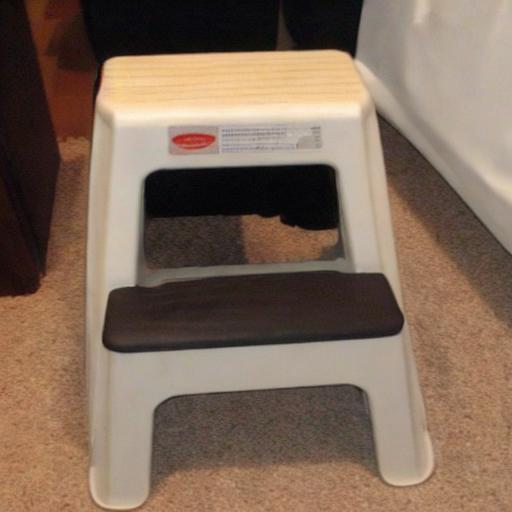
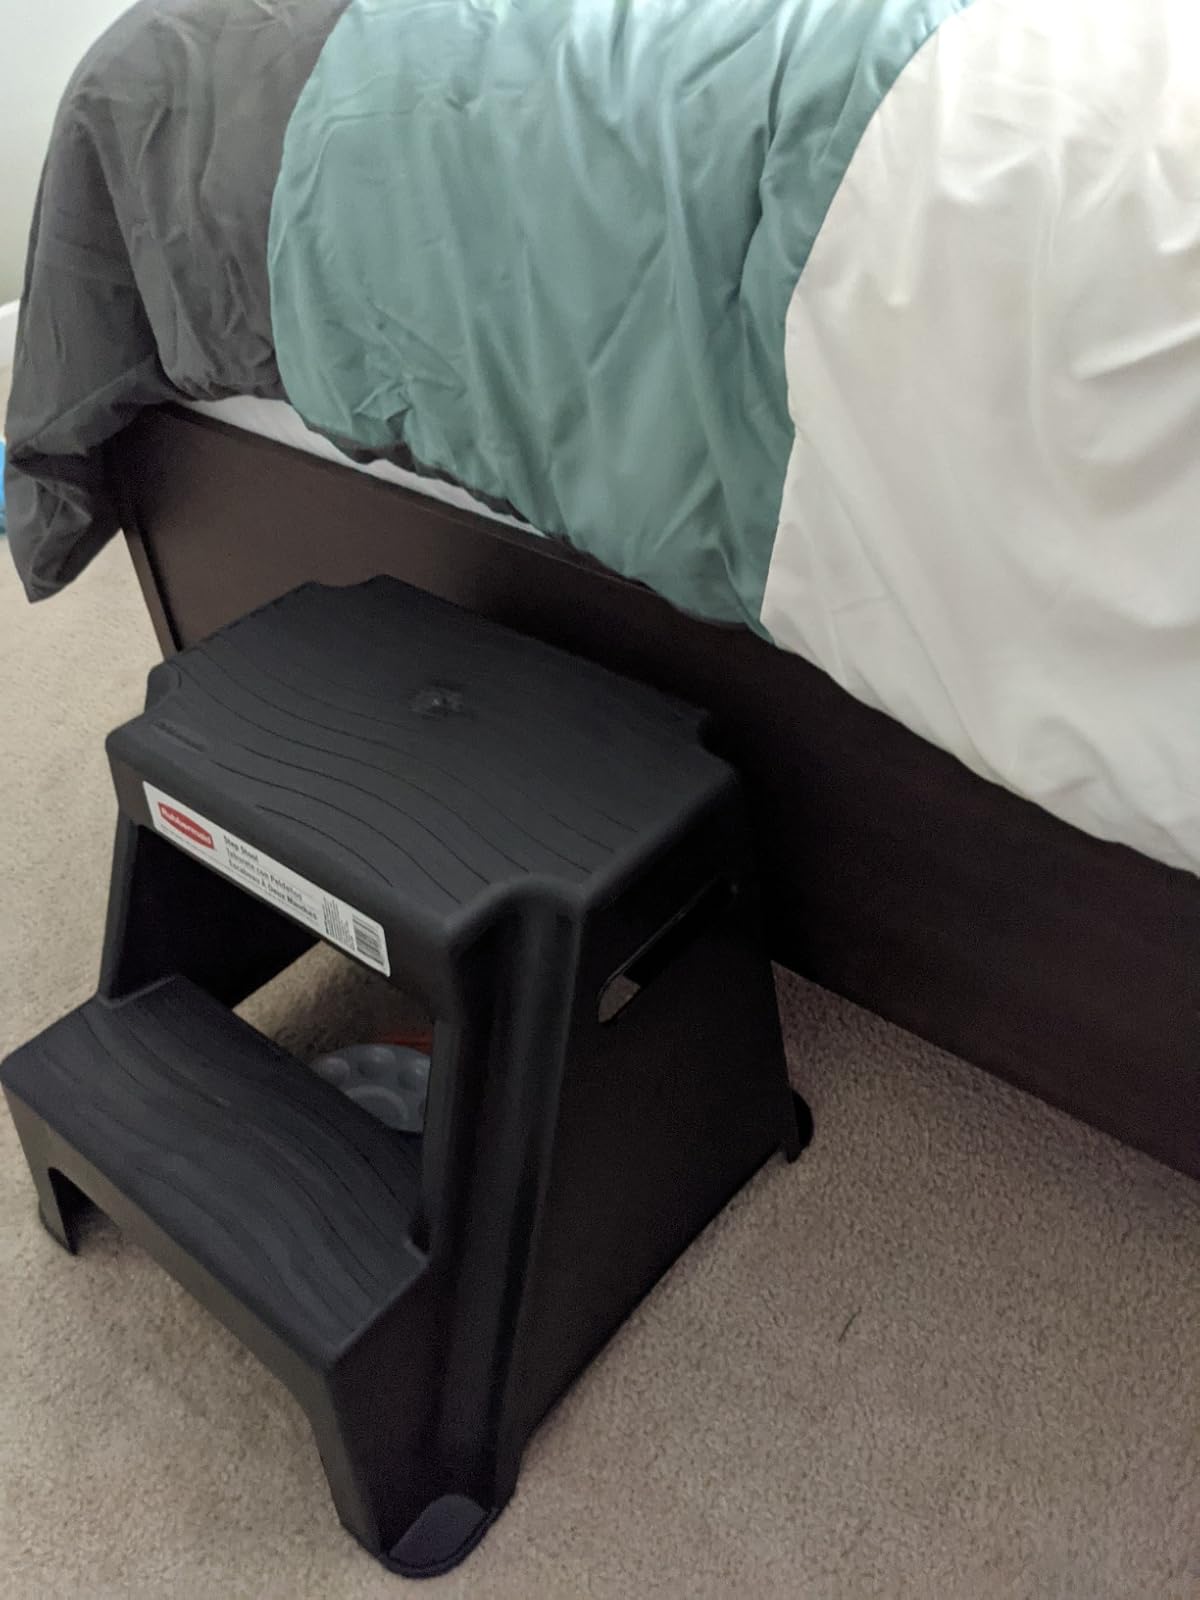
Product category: stool
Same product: no